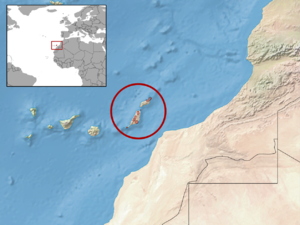
Chalcides viridanus est une espèce de sauriens de la famille des Scincidae.